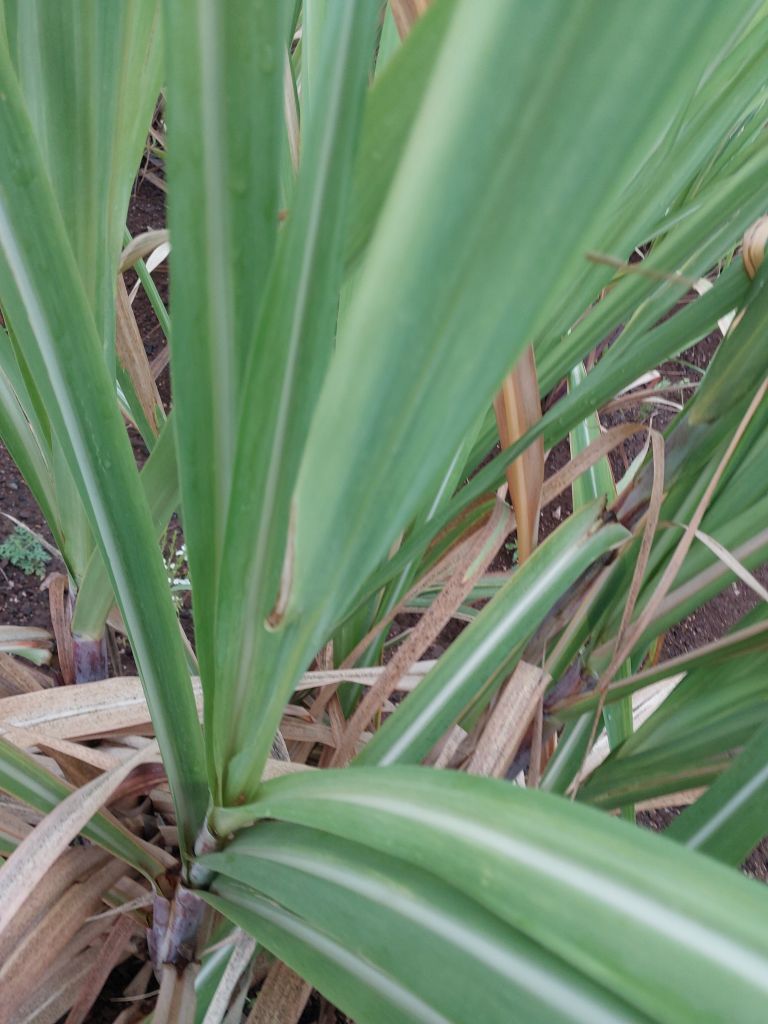
Label: Pokkah Boeng